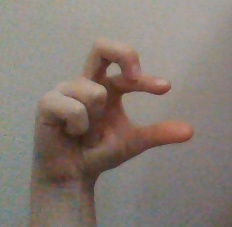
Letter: thal